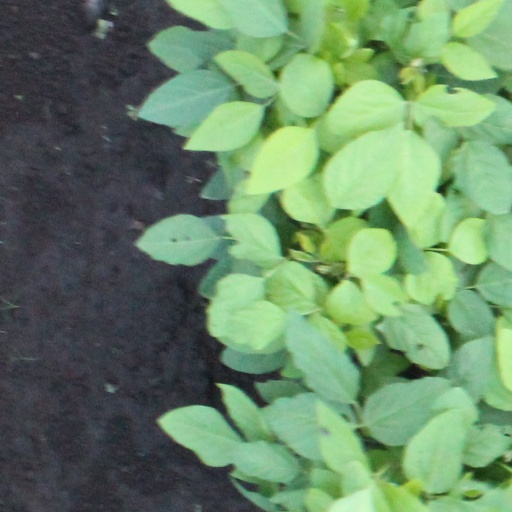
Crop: soybean